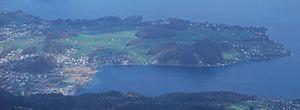
Horw est une ville et une commune suisse du canton de Lucerne, située dans l'arrondissement électoral de Lucerne-campagne.